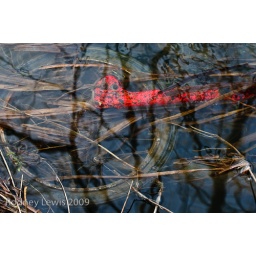
Submerged bike parts in the river